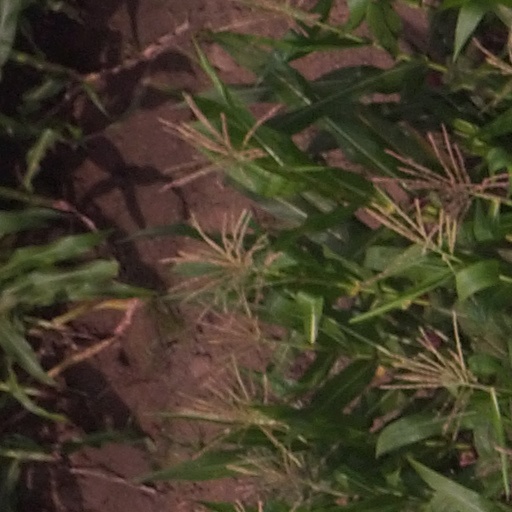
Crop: maize; corn